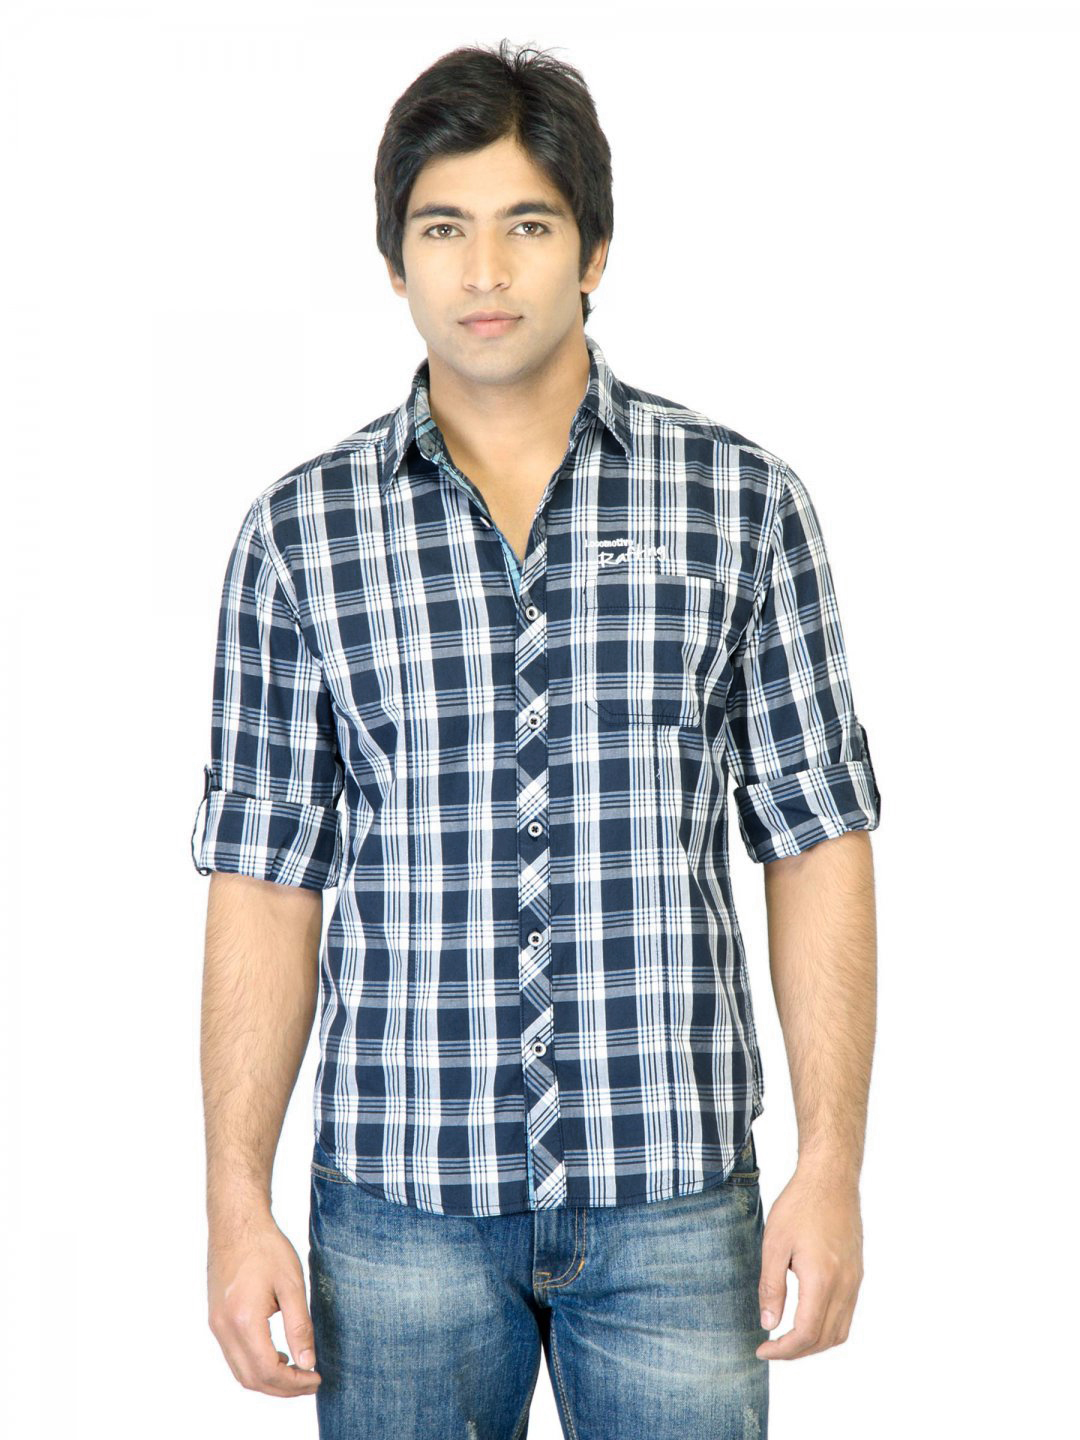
Locomotive Men Check Grey Shirt
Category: Apparel / Topwear / Shirts
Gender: Men
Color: Grey
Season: Fall 2011
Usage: Casual